Gulf War air campaign

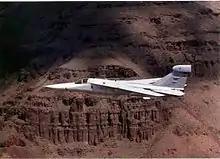
A EF-111 Raven

A day after the deadline set in United Nations Security Council Resolution 678, the coalition launched a massive air campaign. This began the general offensive codenamed Operation Desert Storm, with more than 1,000 sorties launching per day. It began on 17 January 1991, at 2:38 AM, Baghdad time, when Task Force Normandy, eight US Army AH-64 Apache helicopters led by four US Air Force MH-53 Pave Low helicopters, destroyed Iraqi radar sites near the Iraqi–Saudi Arabian border, which could have warned Iraq of an upcoming attack.